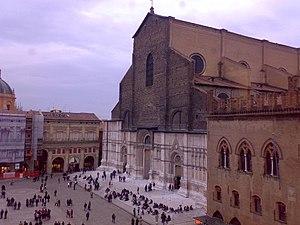
Maurizio Cazzati, né en mars 1616 à Luzzara et mort le 28 septembre 1678 à Mantoue, est un organiste et un prolifique compositeur italien du XVIIᵉ siècle. Sa musique instrumentale marque de façon décisive l’école de Bologne, dont il est le fondateur.